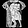
Label: T - shirt / top